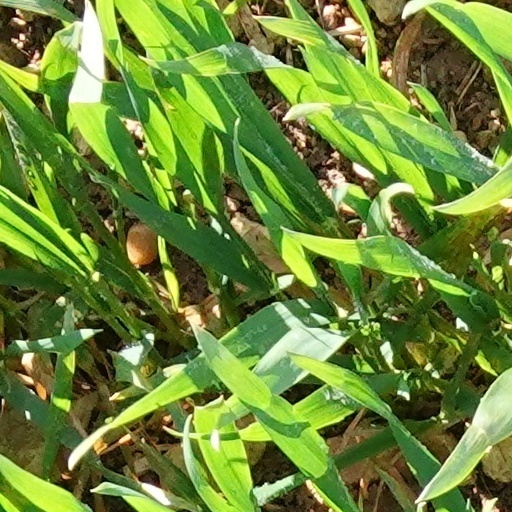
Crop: wheat